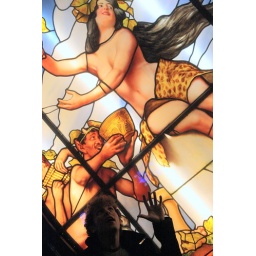
another image of my son against the stained glass at Navy Pier.